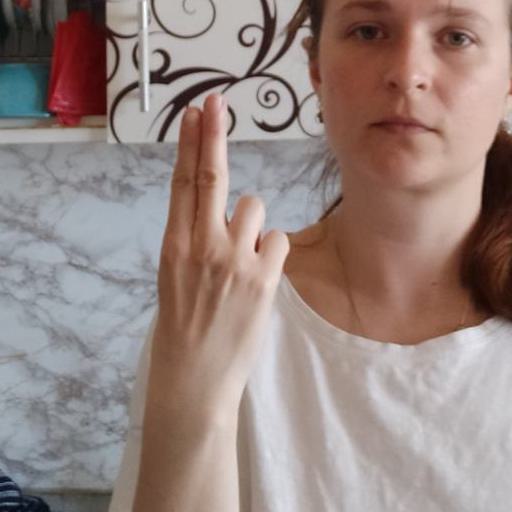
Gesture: two_up_inverted